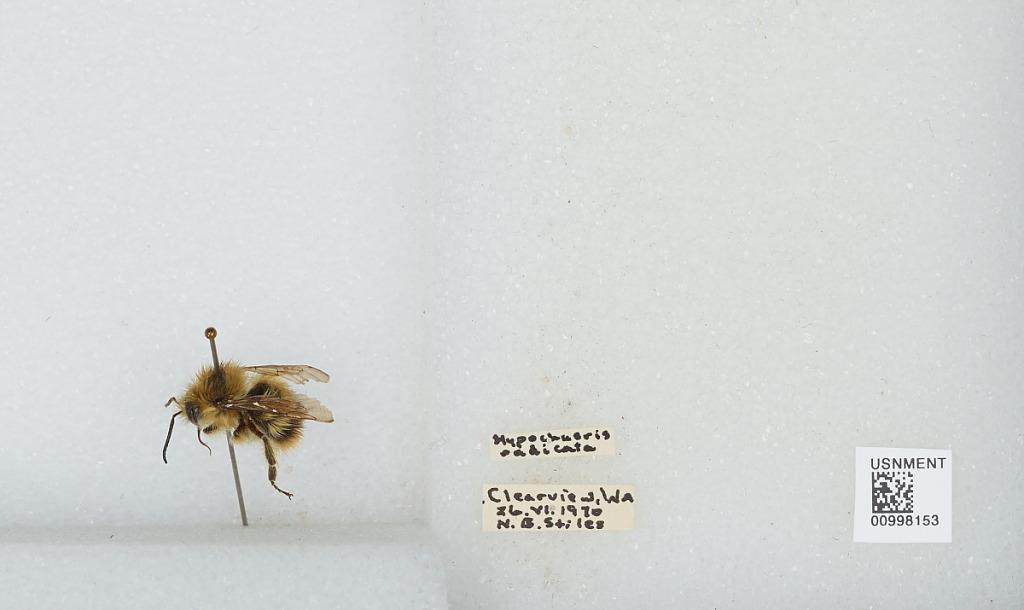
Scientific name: Bombus (Pyrobombus) mixtus Cresson
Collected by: N. Stiles
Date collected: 1970-6-26
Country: United States
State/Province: Washington
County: Snohomish
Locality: Clearview
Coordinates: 47.8292, -122.145